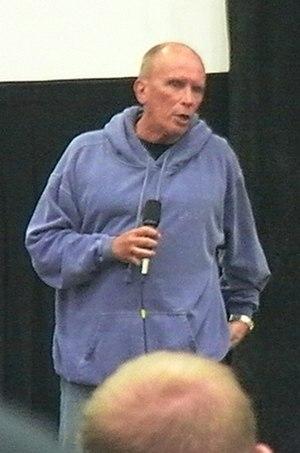
Star Trek : Enterprise est une série télévisée de science-fiction américaine en 98 épisodes de 42 minutes, créée par Brannon Braga et Rick Berman et diffusée entre le 26 septembre 2001 et le 13 mai 2005 sur le réseau UPN.